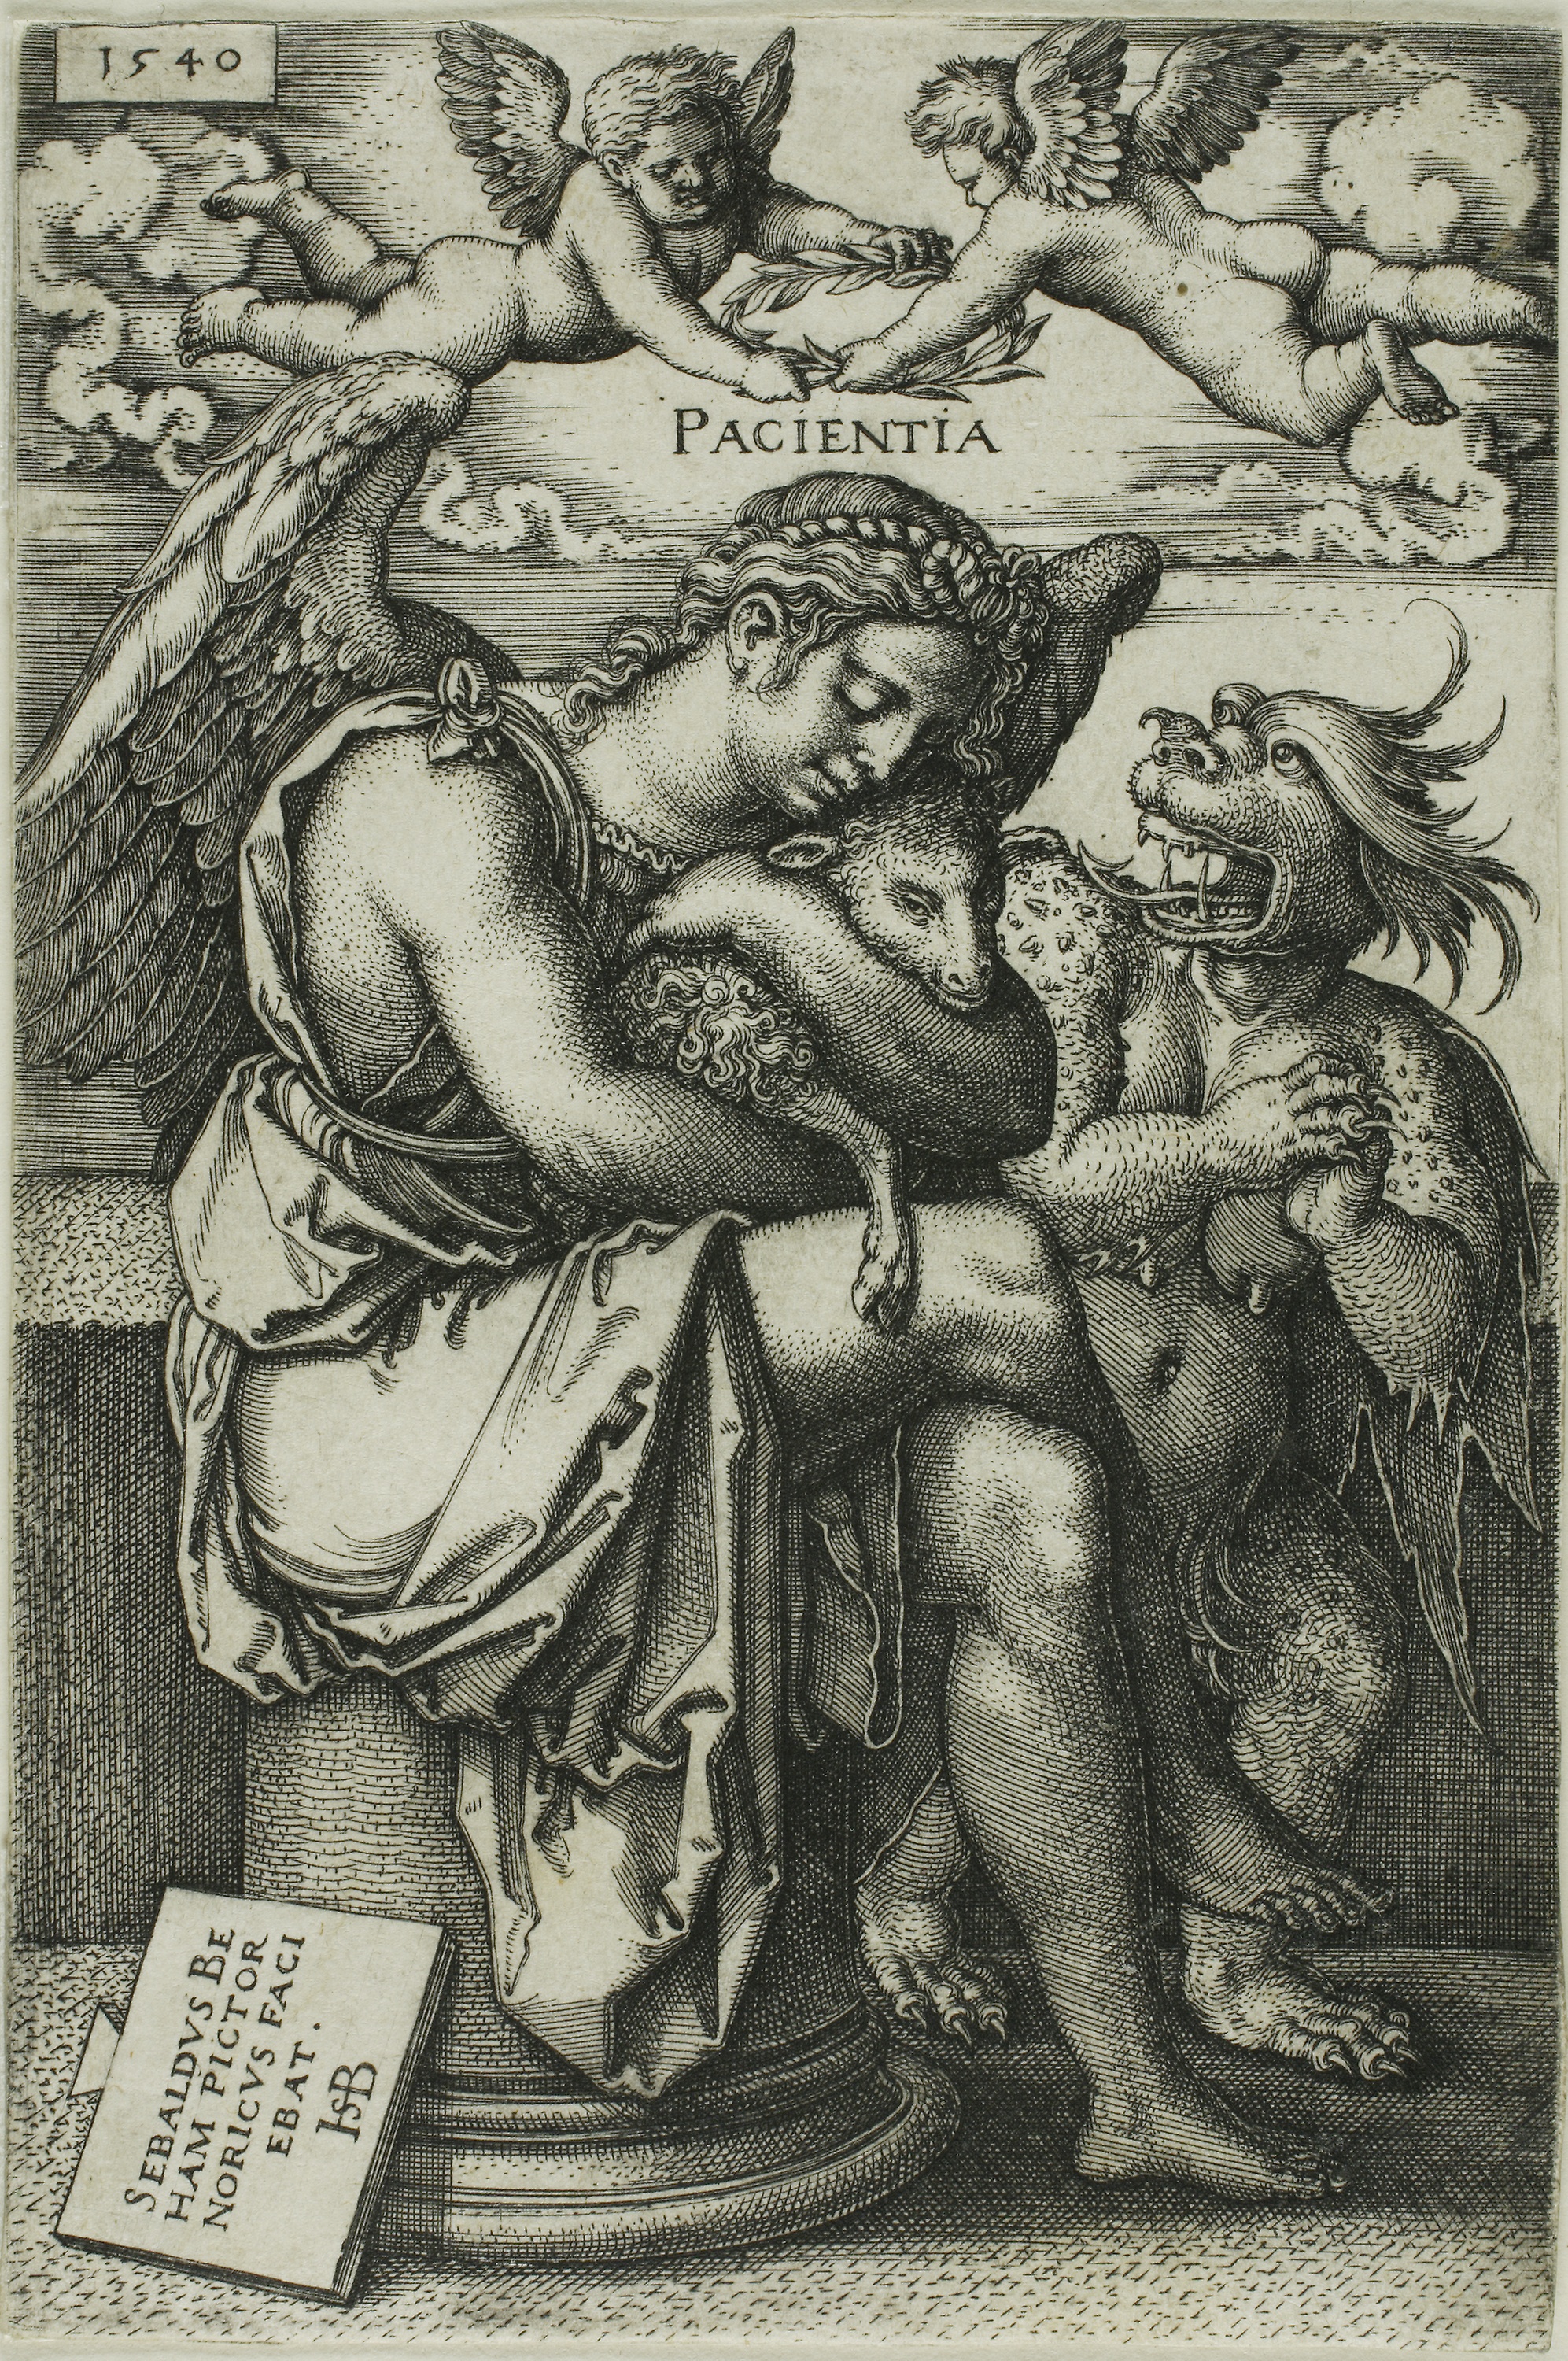
art, black and white, fictional character, human behavior, mythology, history, mythical creature, fiction, drawing, monochrome, illustration, visual arts, tree